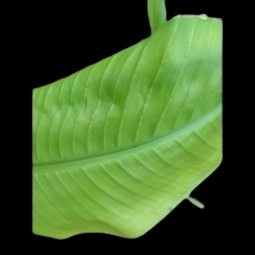
Label: Calcium